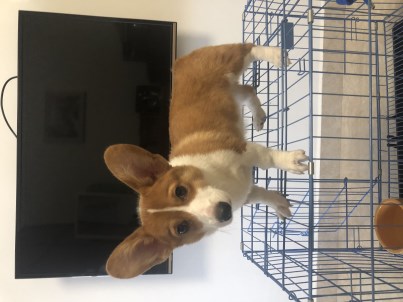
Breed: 2909-n000116-Cardigan